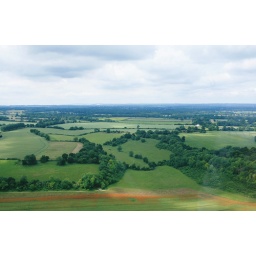
flying over london,biggin hill